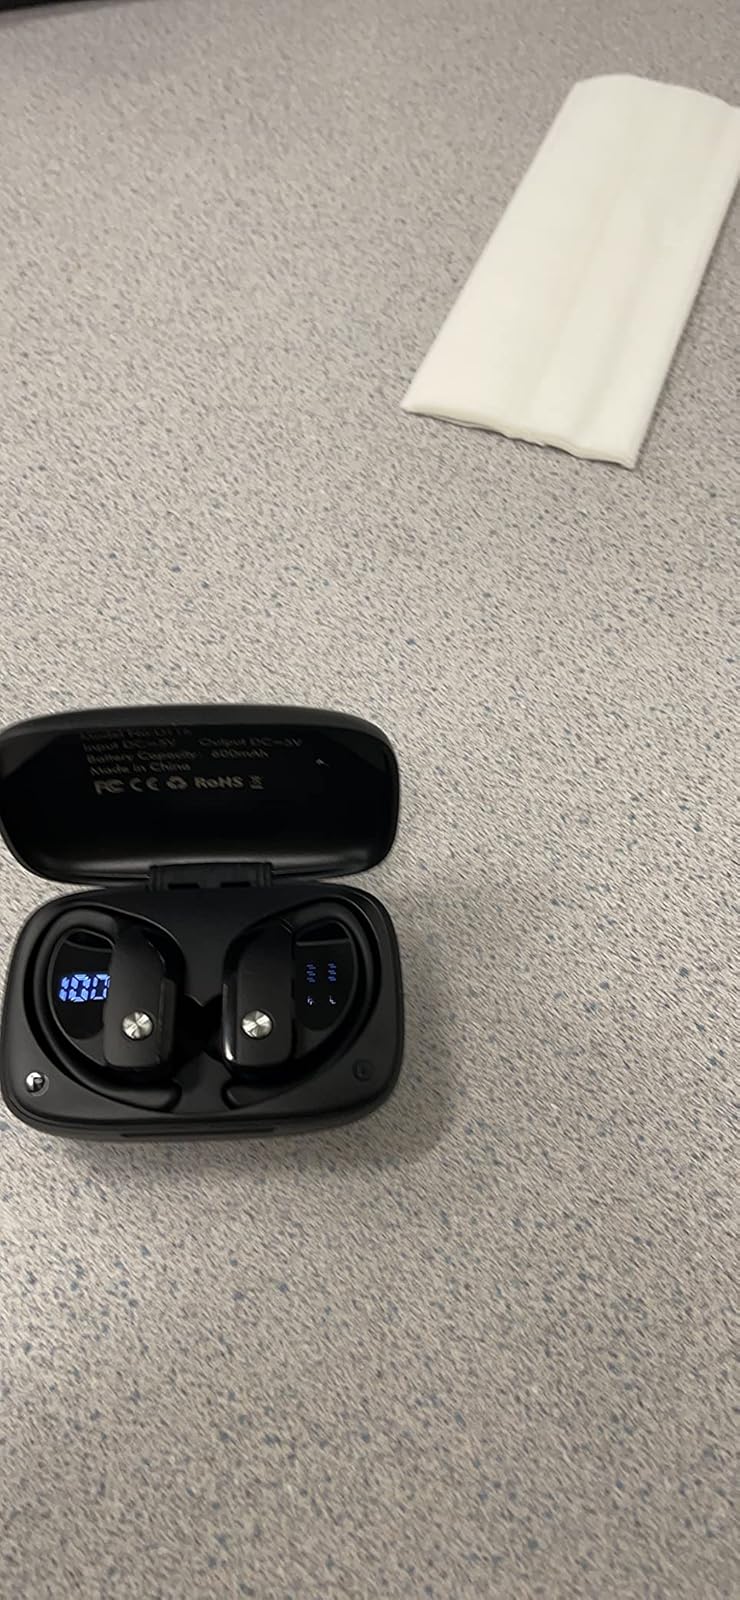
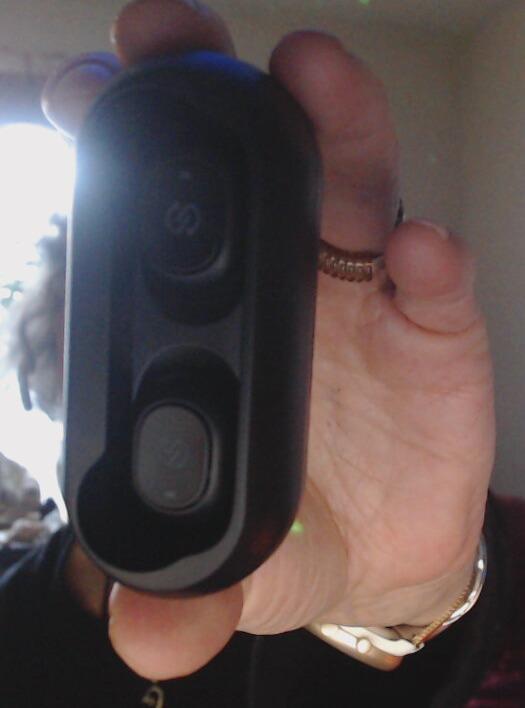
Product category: earbuds
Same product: no